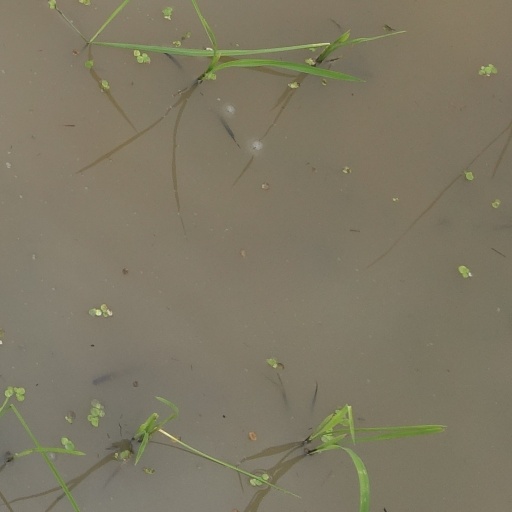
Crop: rice